History of Celtic F.C. (1994–present)

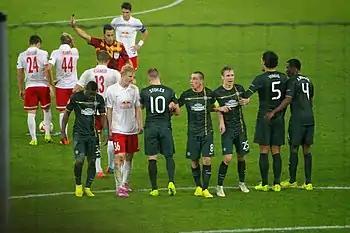
Celtic in action away to Red Bull Salzburg during the group stage of their UEFA Europa League campaign in 2014.

Celtic again started their season playing in the qualifying rounds of the Champions League, knocking out Northern Irish champions Cliftonville and Swedish side IF Elfsborg to reach the final play-off round. Celtic were drawn with Kazakh champions Shakhter Karagandy and found themselves losing the first leg away in Karagandy 2–0. Celtic rallied in the return leg at Celtic Park in the home leg, overcoming the 2–0 deficit to level the aggregate score thanks to goals either side of half-time by Kris Commons and Georgios Samaras. James Forrest completed the comeback for Celtic with a 90th-minute strike, seeing Celtic progress to the Group stages. The campaign from then on was dismal though; winning only once with a 2–1 home win over Ajax, and slumping to a 6–1 rout away against Barcelona in the final group match. That game saw Celtic concede the most goals they had ever done in a single European tie, and equalled their previous heaviest defeat in Europe (5-0 against Artmedia Bratislava).